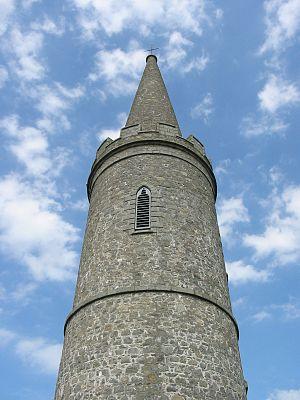
Torteval est une paroisse du bailliage de Guernesey dans les îles de la Manche. Son nom apparaît sous la même forme en anglais.